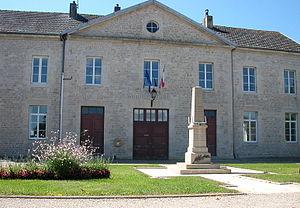
Mairie d'Ounans
Ounans est une commune française située dans le Val d'Amour, vallée du département du Jura en région Bourgogne-Franche-Comté.